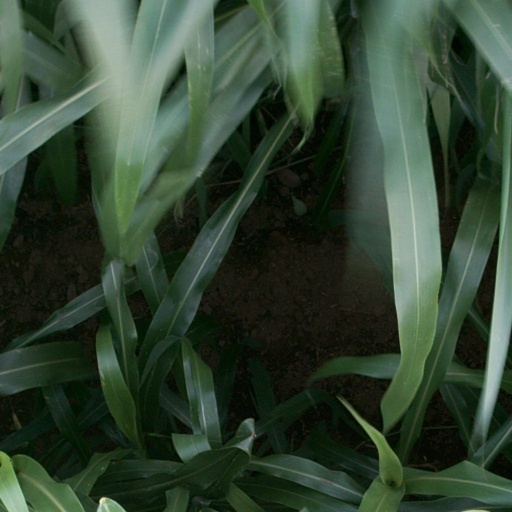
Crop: sorghum